National colours of Italy

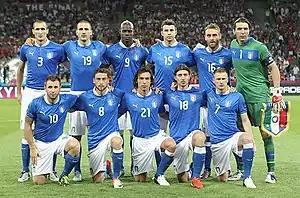
The Italy national football team

Multiple hypotheses attempt to explain the metaphorical and allegorical meanings related to the Italian national colours, when green, white and red became uniquely characteristic as the Italian patriotic symbol. In particular, the Italian tricolore adapted from the French tricolour of blue (fraternity), white (equality) and red (liberty; also, white symbolized the monarchy, while red and blue were the ancient Coat of arms of Paris).